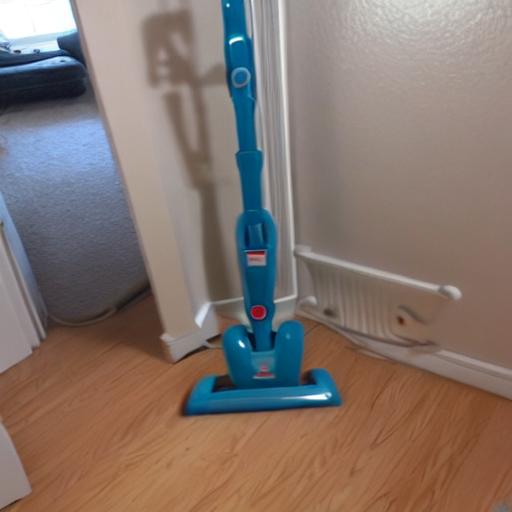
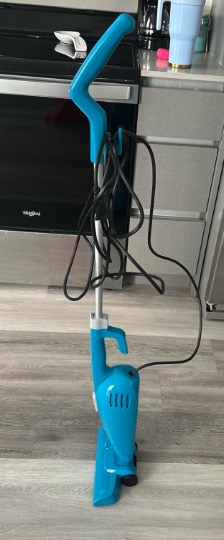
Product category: items_vacuum
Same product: no